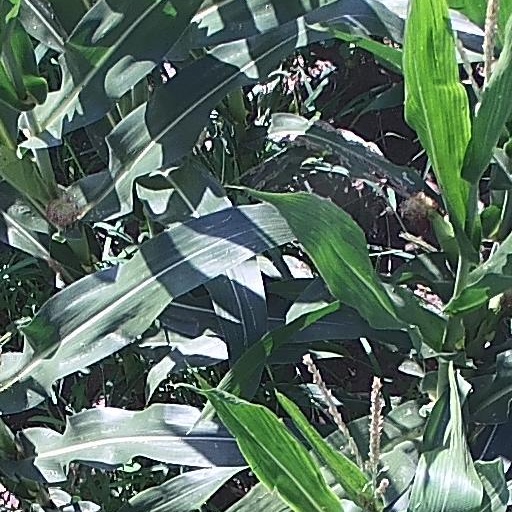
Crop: maize; corn